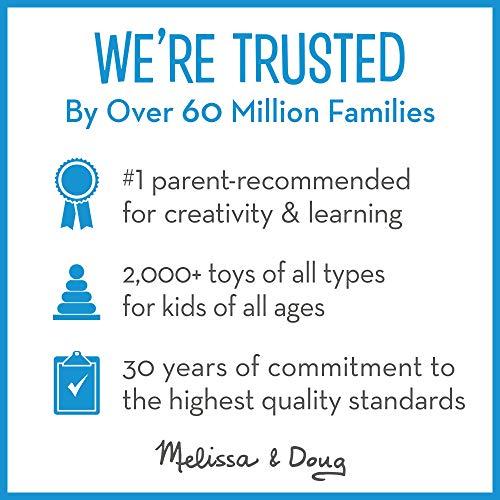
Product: Melissa & Doug Bella Butterfly Bubble 4 Pack Novelty
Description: Easy-grip bubble wand topped with friendly Bella butterfly character.
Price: $11.43
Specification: ProductDimensions:6.7x2.4x9.4inches|ItemWeight:2.39pounds|ShippingWeight:2.39pounds(Viewshippingratesandpolicies)|DomesticShipping:ItemcanbeshippedwithinU.S.|InternationalShipping:ThisitemcanbeshippedtoselectcountriesoutsideoftheU.S.LearnMore|ASIN:B06XQ699JL|Itemmodelnumber:93483|Manufacturerrecommendedage:36months-7years